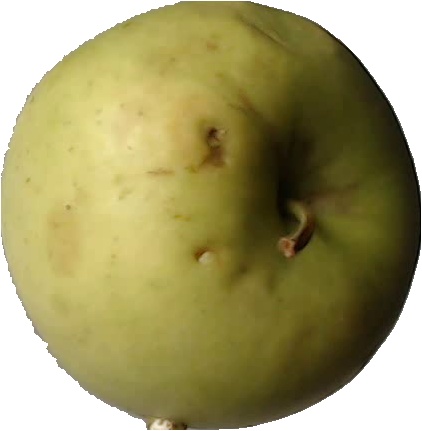
Label: apple_golden_3